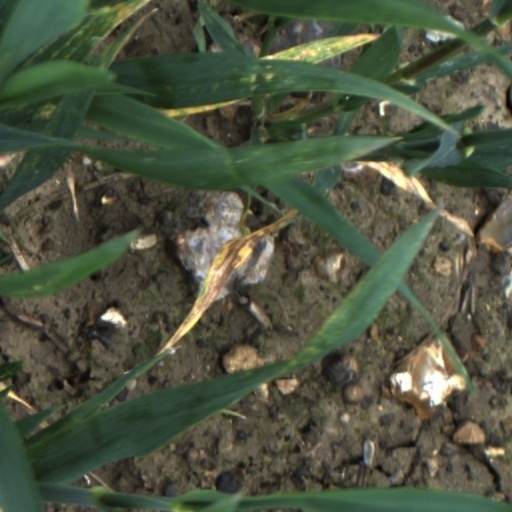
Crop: wheat